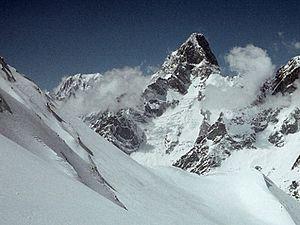
Face est des Grandes Jorasses depuis le Val Ferret italien
Les Grandes Jorasses sont un sommet des Alpes dans le massif du Mont-Blanc, entre la France et l'Italie.